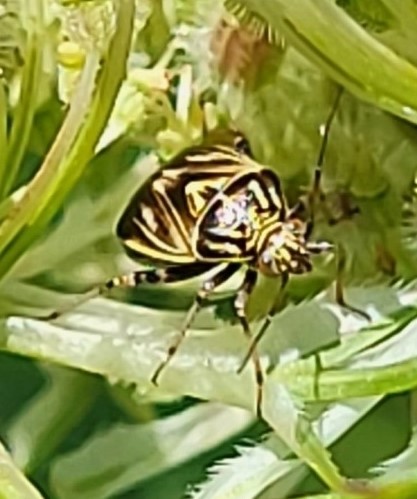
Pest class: lygus_bug